Kellner-Béchereau 28VD

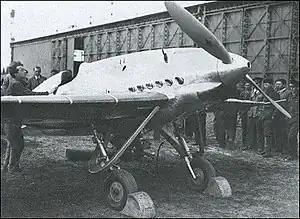
The Kellner-Béchereau 28VD circa 1933

The Kellner-Béchereau 28VD was a French racing aircraft built to compete in the 1933 Coupe Deutsch de la Meurthe. Engine failure and damage sustained in the consequent emergency landing prevented the 28VD from participation in the race.